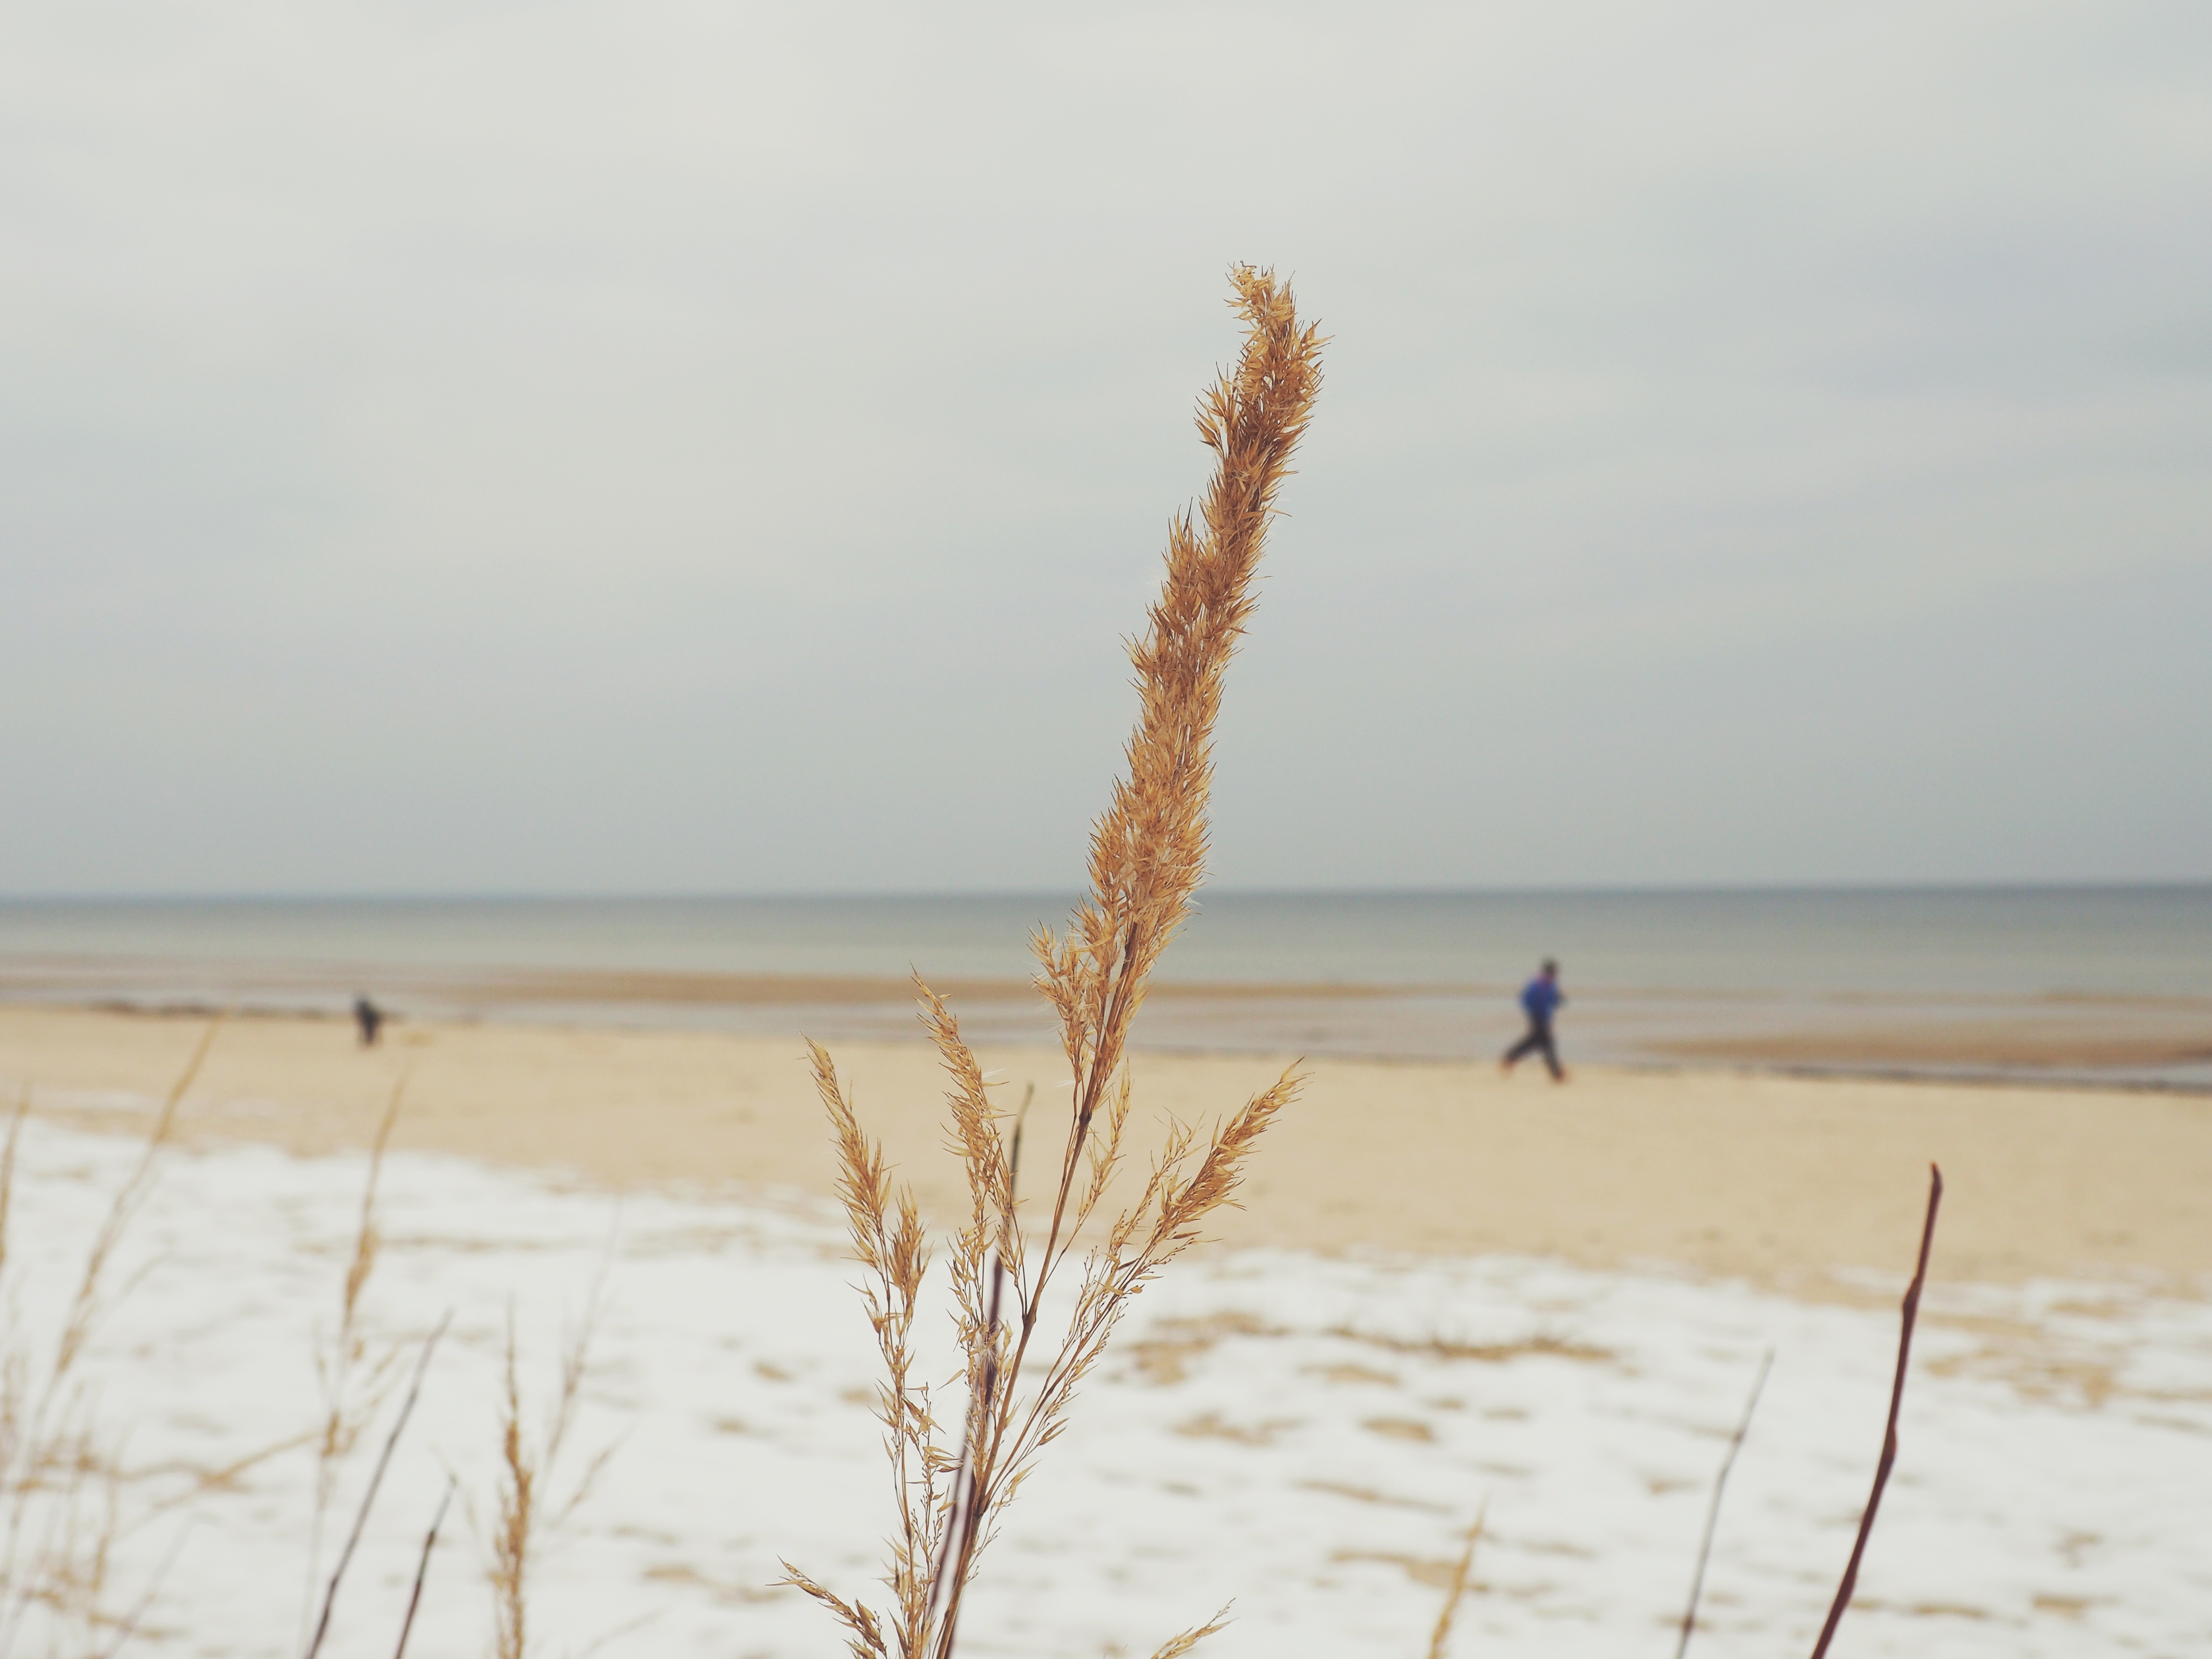
beach, sea, coast, sand, ocean, horizon, wood, sunlight, morning, shore, wave, wind, material, body of water, grass family